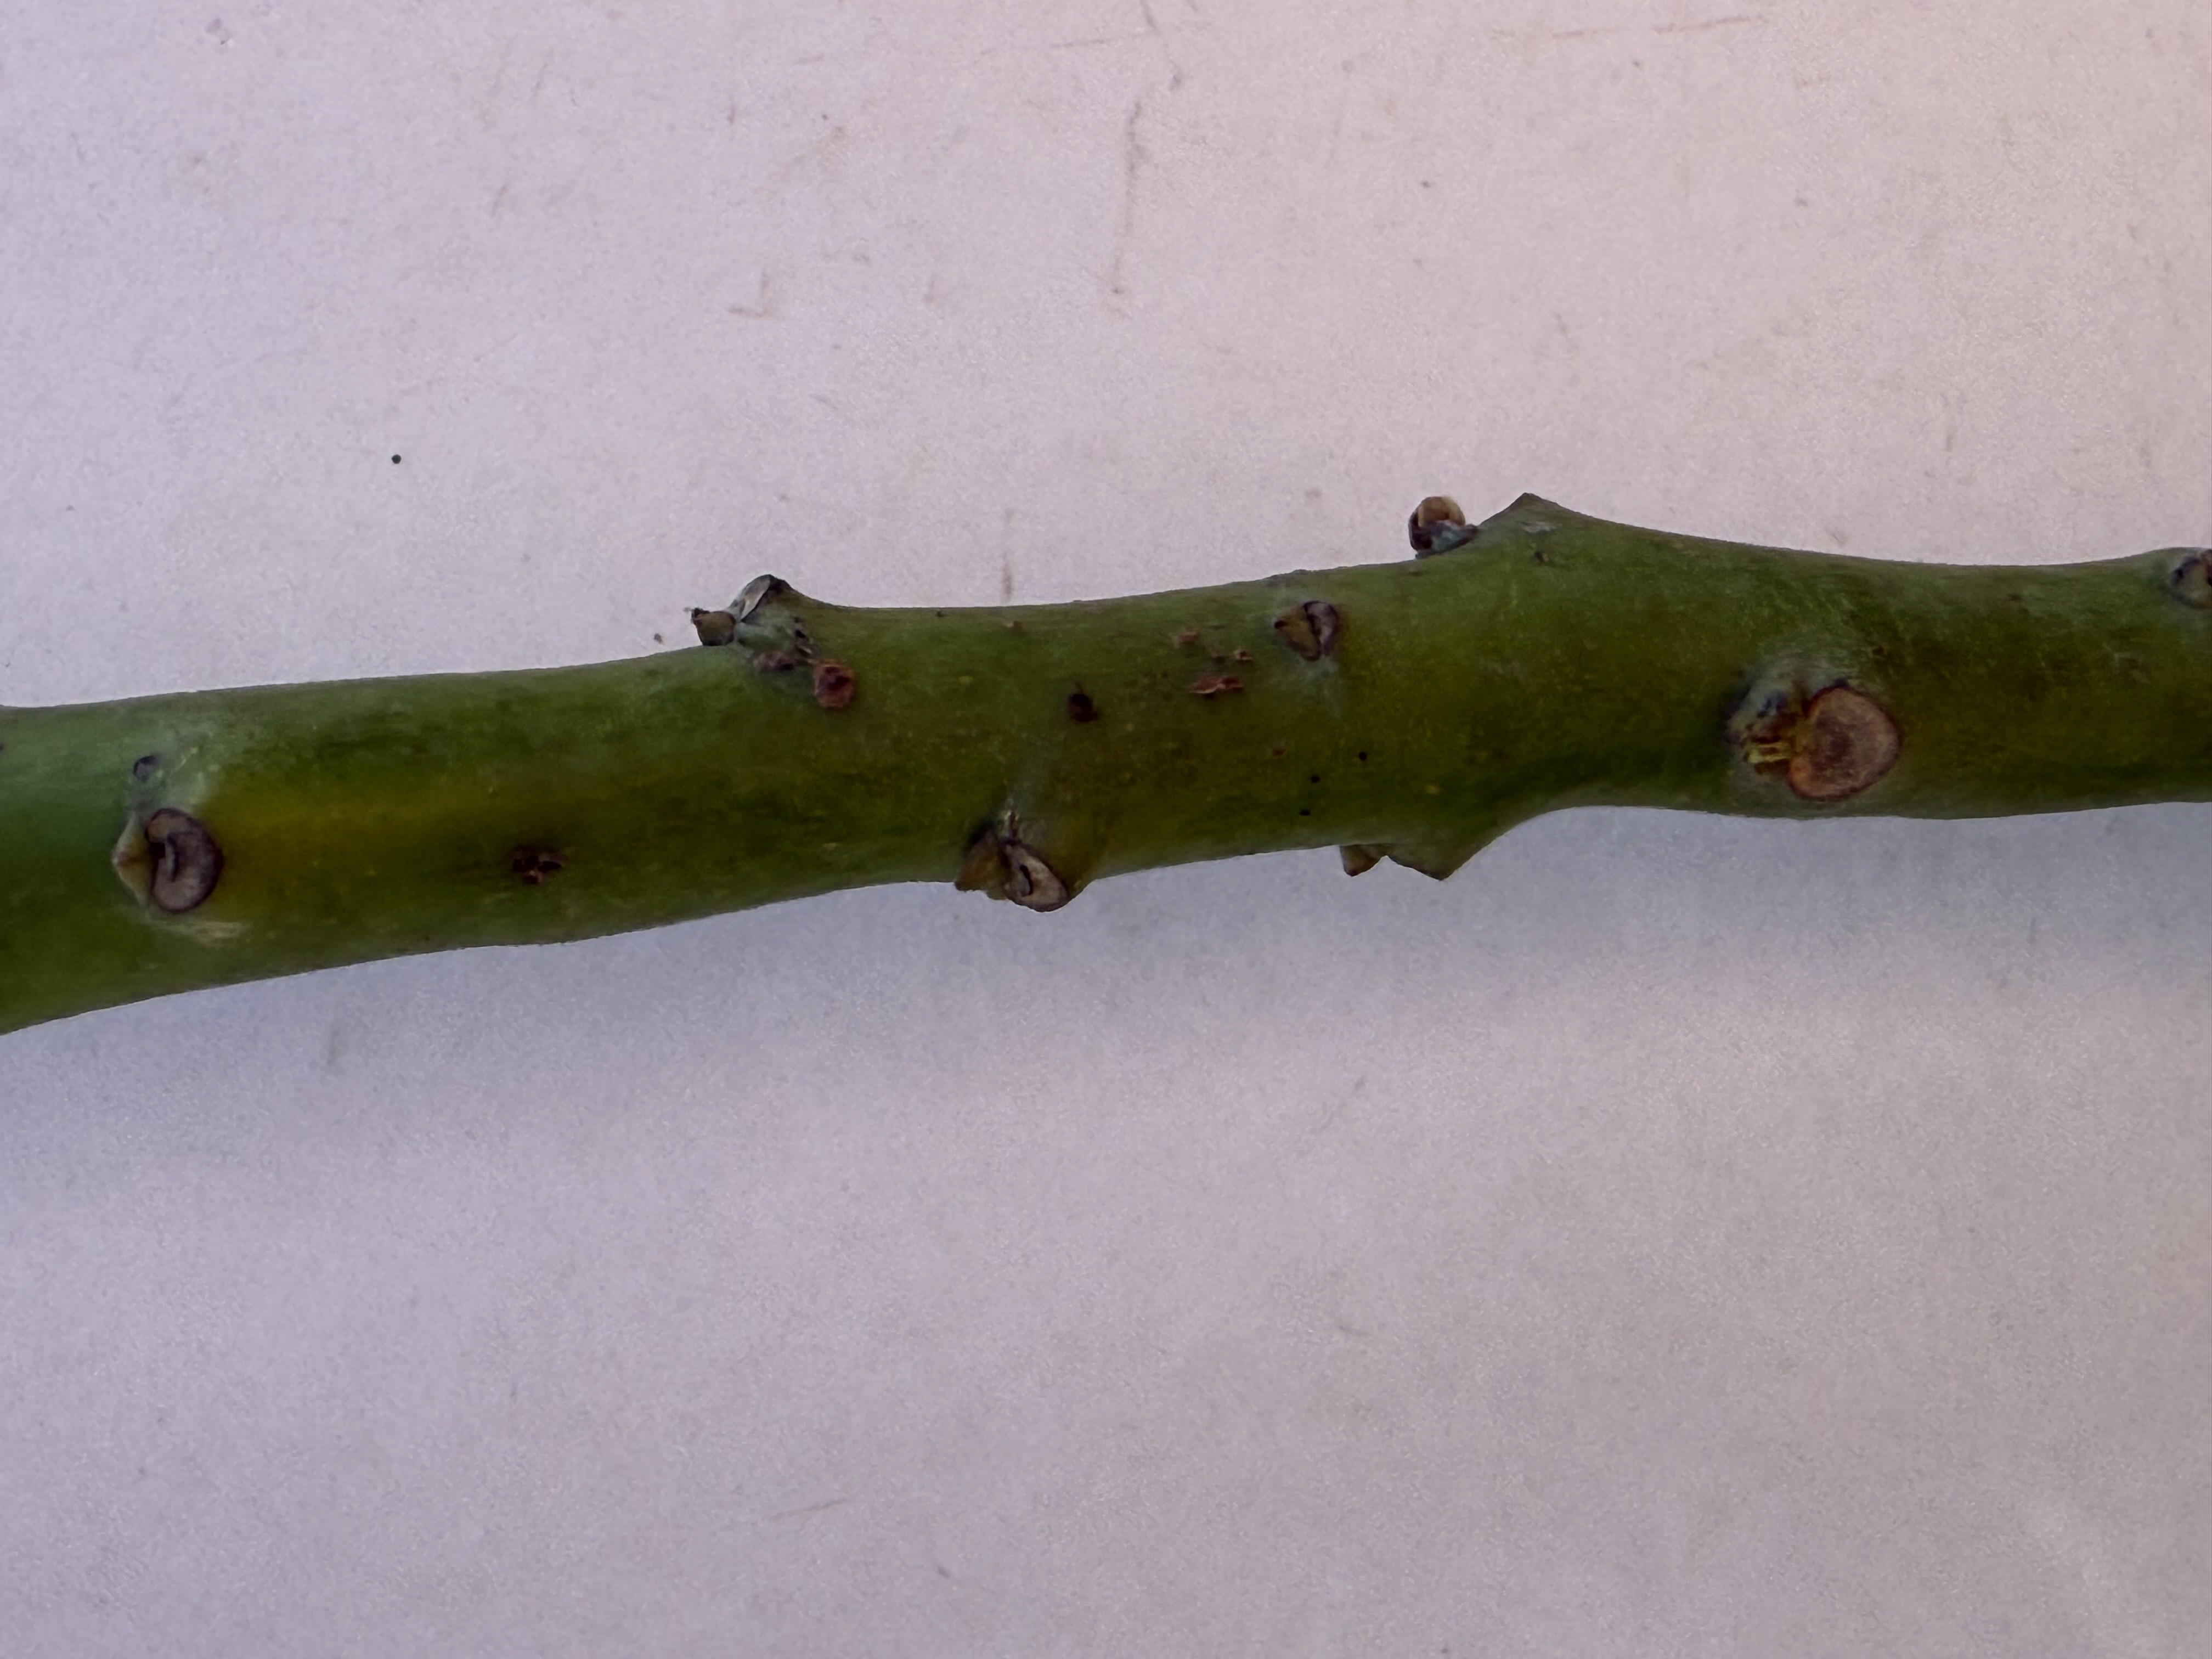
Variety: Avocado